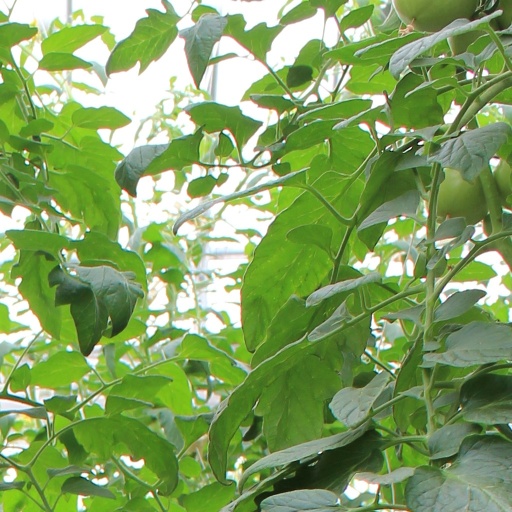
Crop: tomato